Archisargidae

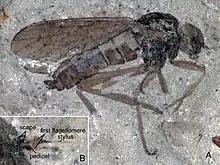
Male "Mesosolva" sp.

Archisargidae is an extinct family of brachyceran flies known from the Jurassic and Cretaceous periods. It is part of the extinct superfamily Archisargoidea. Most members of the family are known from the Callovian-Oxfordian Daohugou biota of Inner Mongolia, China, and the equivalently aged Karabastau Formation of Kazakhstan. The family has been found to be paraphyletic with respect to Eremochaetidae in a cladistic analysis.